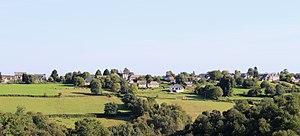
Visker (Hautes-Pyrénées)
Visker est une commune française située dans le département des Hautes-Pyrénées, en région Occitanie.